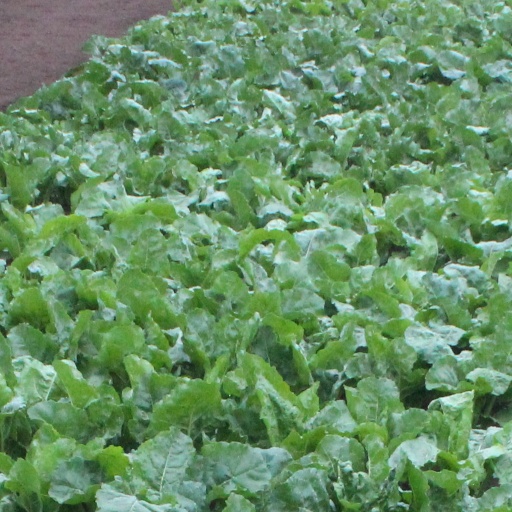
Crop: sugar beet